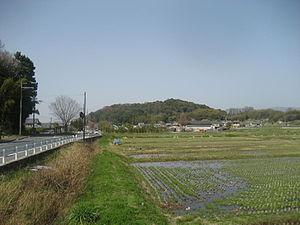
Les Yamato Sanzan ou « trois montagnes de Yamato », à Kashihara, préfecture de Nara, au Japon, sont les mont Kagu, mont Unebi et mont Miminashi. Célébrés dans la poésie japonaise, ils sont collectivement désignés « lieu de beauté scénique ». L'empereur Jimmu, premier empereur du Japon, passe pour avoir construit son palais sur le côté sud-est du mont Unebi ; il est vénéré au Kashihara-jingū. Des études archéologiques réalisées dans les années 1990 montrent que, plutôt que d'être environnée par Fujiwara-kyō sur trois côtés, la « ville-palais » était assez grande pour englober les trois montagnes.